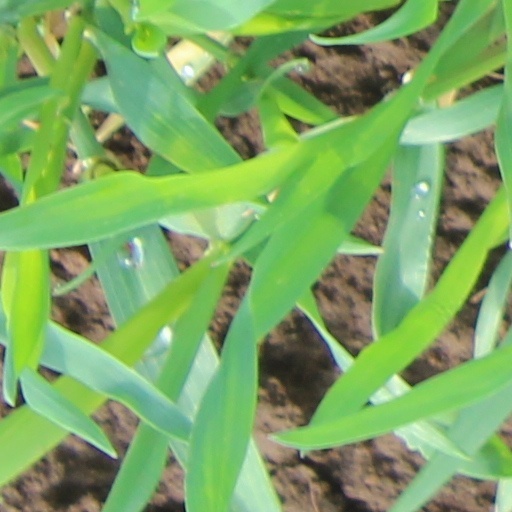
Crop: wheat